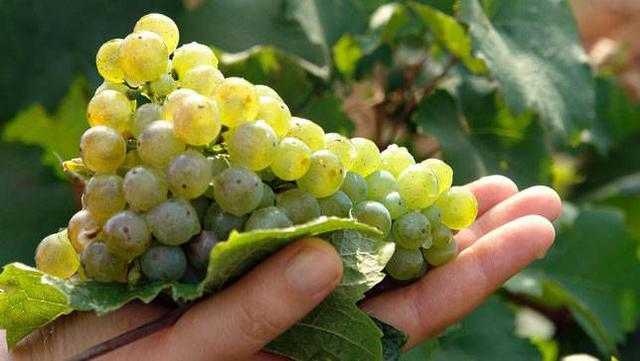
Label: Grapes